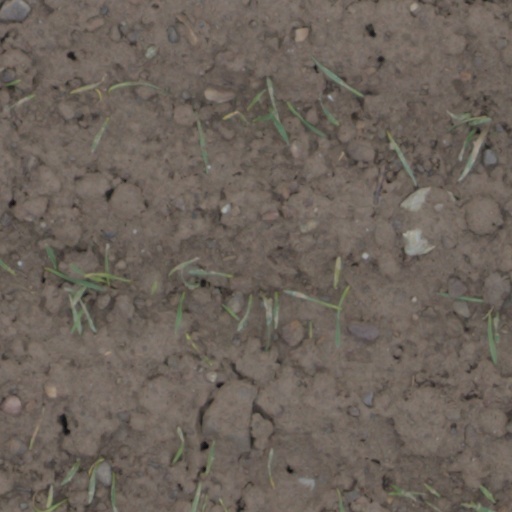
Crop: wheat